Edward Milford

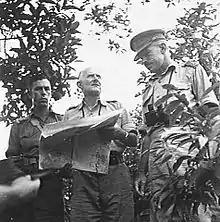
Milford (centre) inspecting Japanese strong point with the commander of the 25th Infantry Brigade, Brigadier Kenneth Eather (right), during Operation Oboe Two, 4 July 1945

In July 1944, he succeeded his friend (and fellow Duntroon classmate) Major General George Vasey as commander of the 7th Division. The division had been resting and refitting in Australia since its withdrawal in early 1944 from New Guinea following the Ramu Valley campaign, which had been conducted in the aftermath of the capture of Lae.